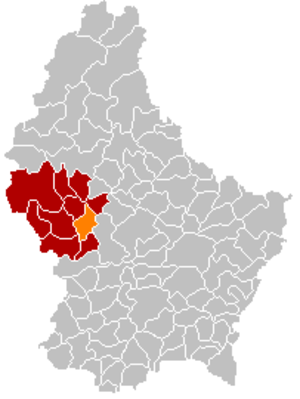
Useldange
Useldanges placering i Luxembourg
Useldange er en kommune og et byområde i Luxembourg. Kommunen, som har et areal på 23,92 km², ligger i kantonen Redange i distriktet Diekirch. I 2005 havde kommunen 1.313 indbyggere.